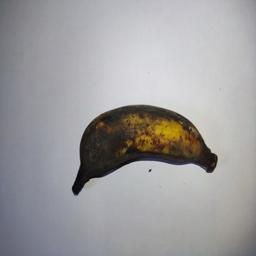
Ripeness: Overripe